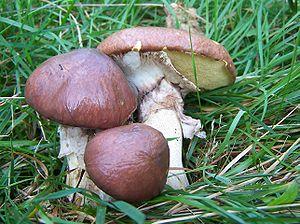
Suillus luteus, en français le bolet jaune, ou beurré, ou baveux, ou encore nonnette voilée est une espèce de champignons basidiomycètes, comestible, du genre Suillus, placée par la phylogénétique dans la famille des Suillaceae.
En mycologie, la cuticule est la mince peau recouvrant le chapeau du sporophore, ou plus précisément l'hyménophore. La cuticule protège la chair du chapeau sur la face opposée à l'hyménium. On trouve donc la cuticule sur le dessus du chapeau mais elle peut aussi se retrouver en dessous pour les champignons cupuliformes comme les pézizes.